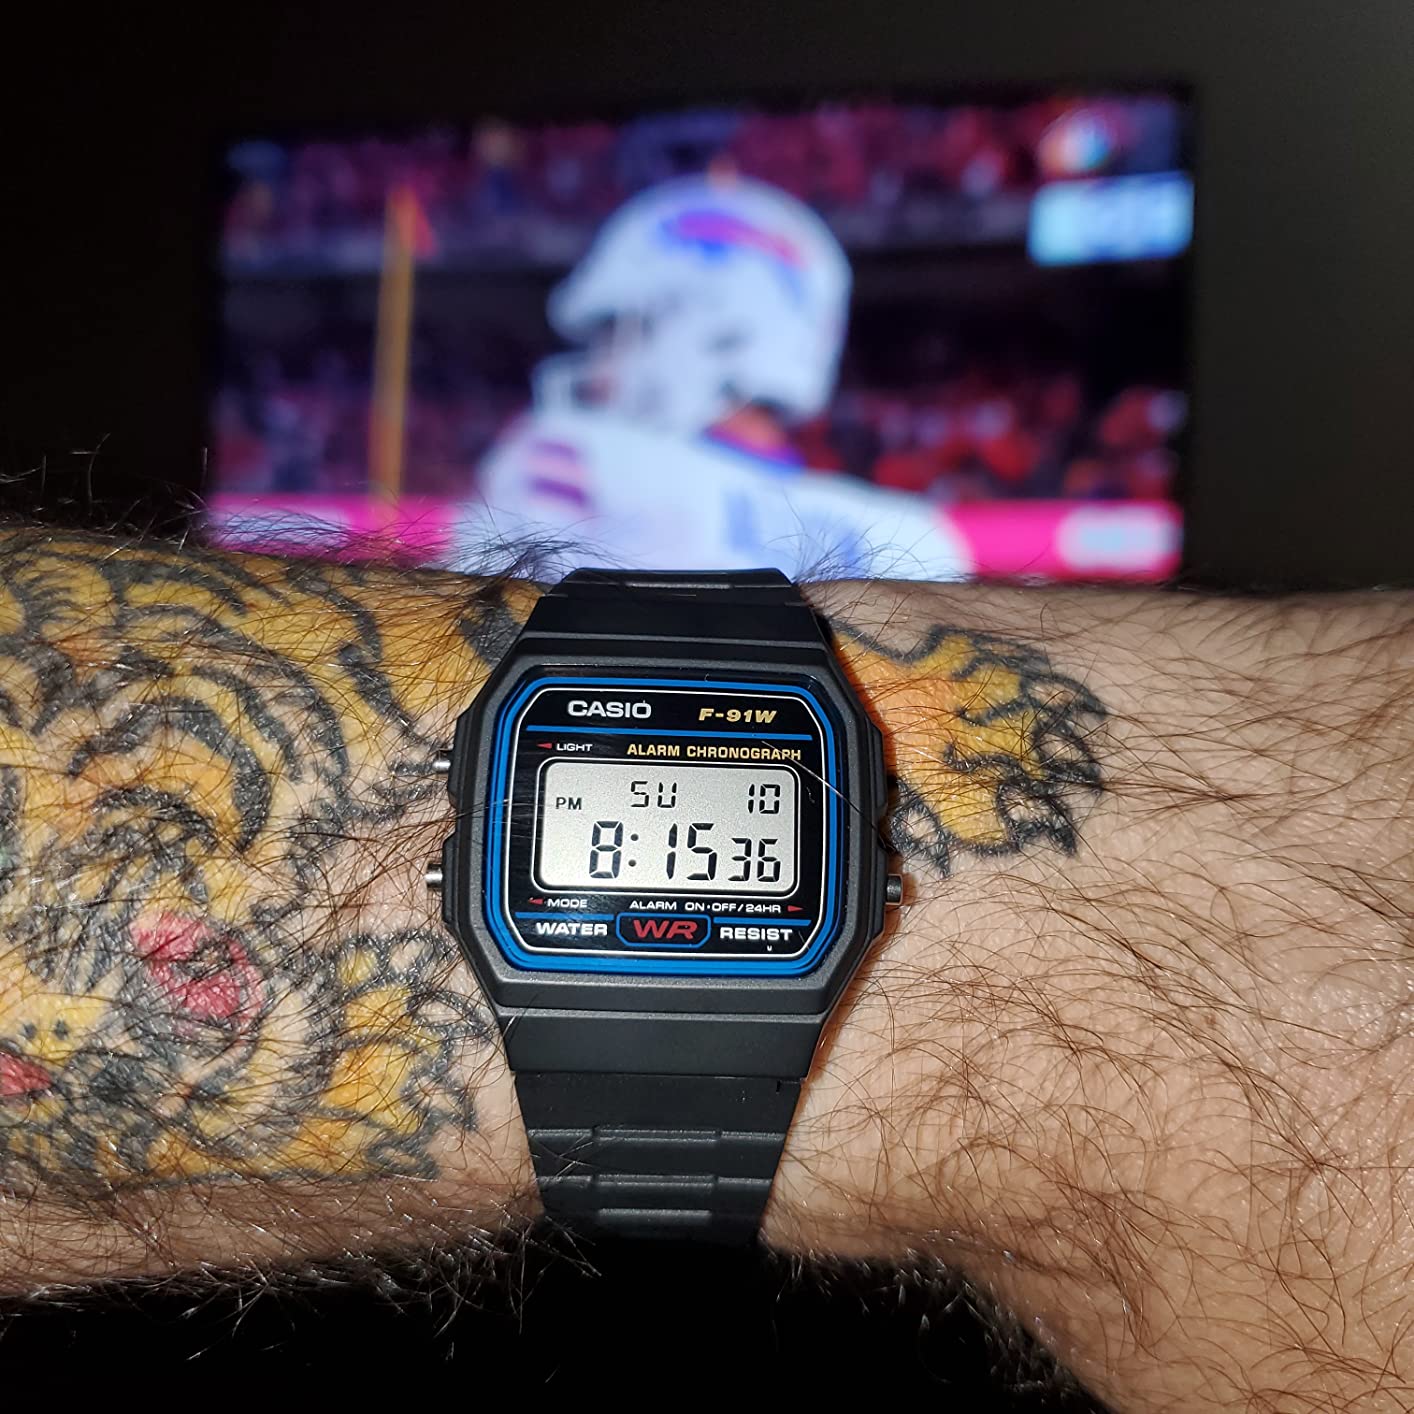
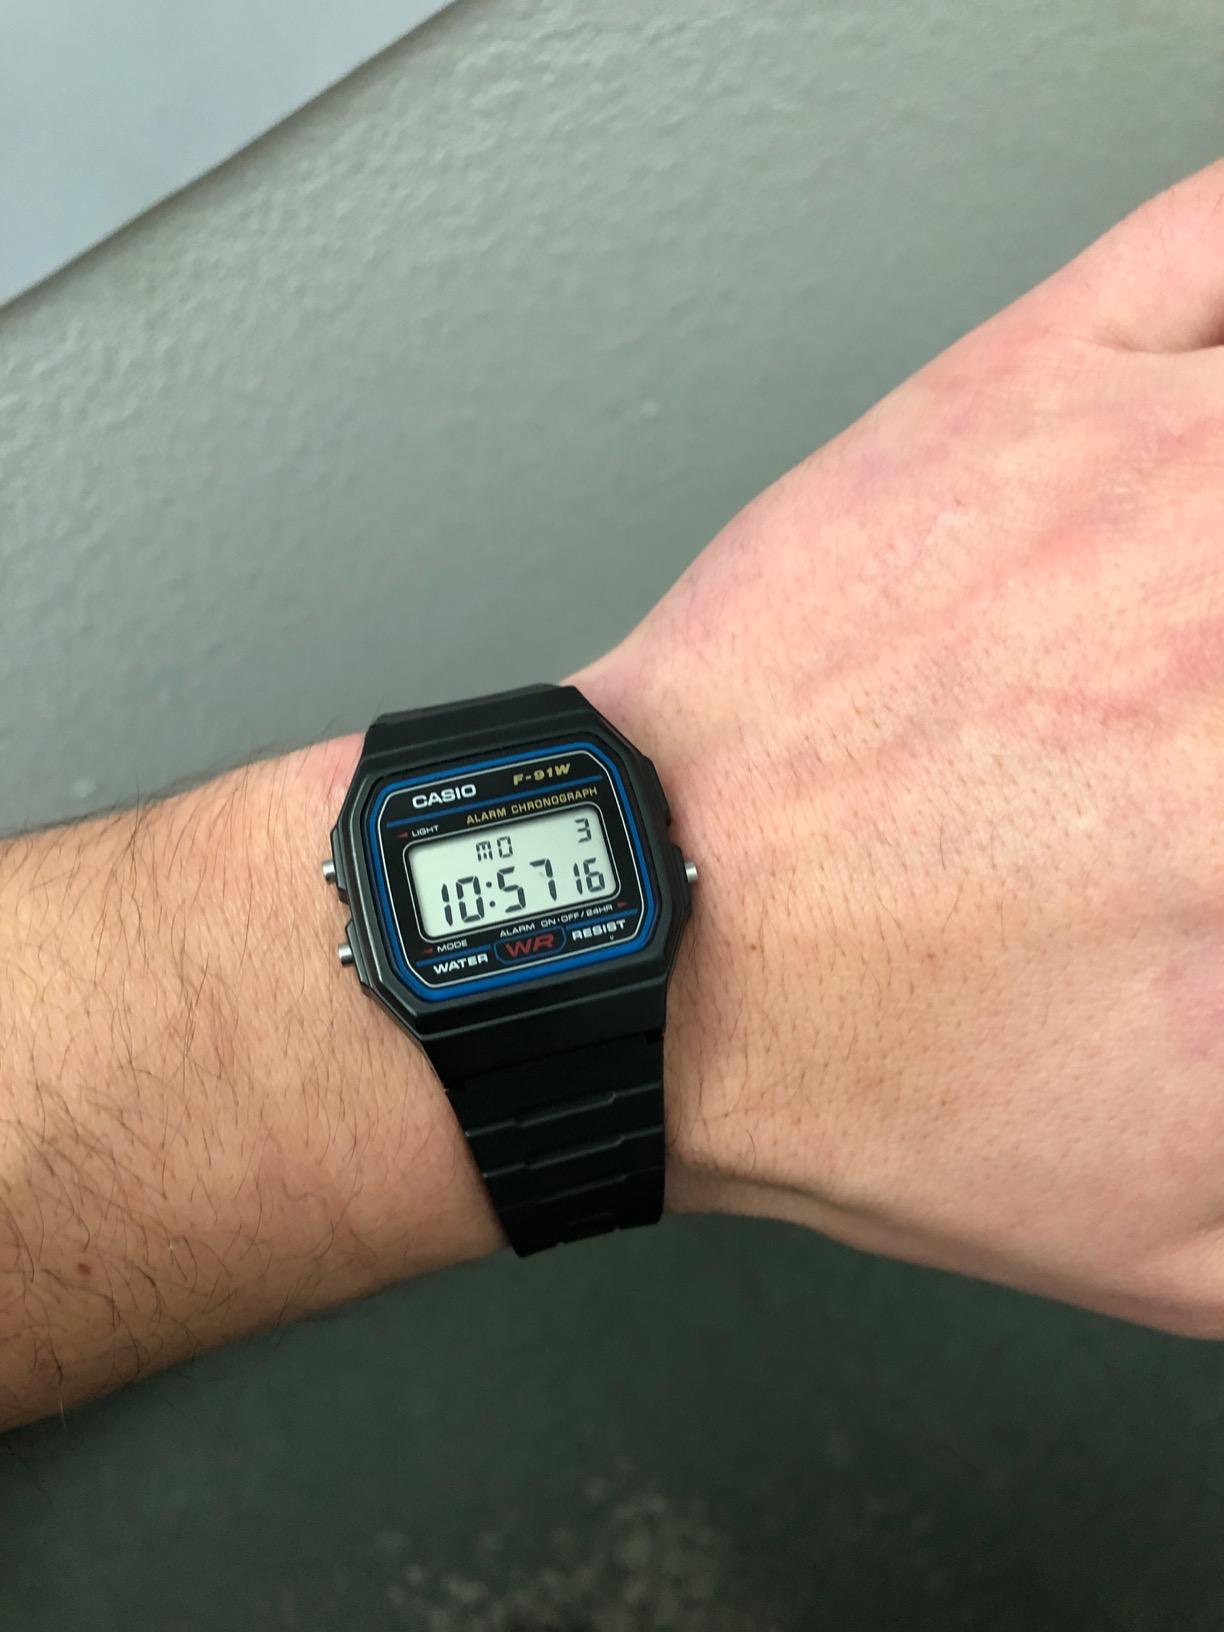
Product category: accessories_watch
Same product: yes